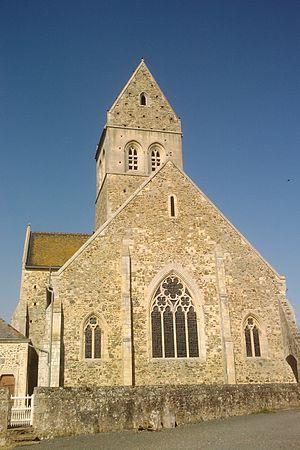
Église de fr:Marchésieux
Marchésieux est une commune française, située dans le département de la Manche en région Normandie, peuplée de 716 habitants.
Cet article recense les monuments historiques français classés en 1953.
Cet article recense les monuments historiques situés dans l'arrondissement de Coutances, dans le département de la Manche.